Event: Ecuador Earthquake
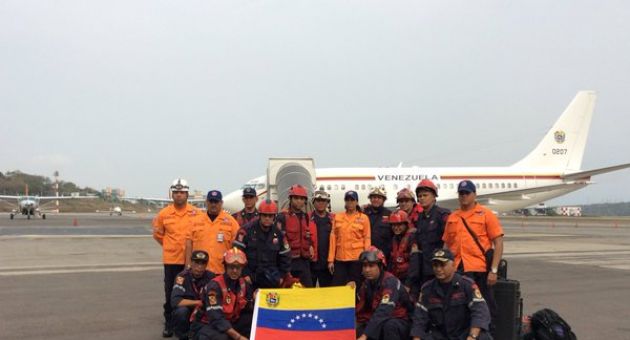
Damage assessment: no_damage